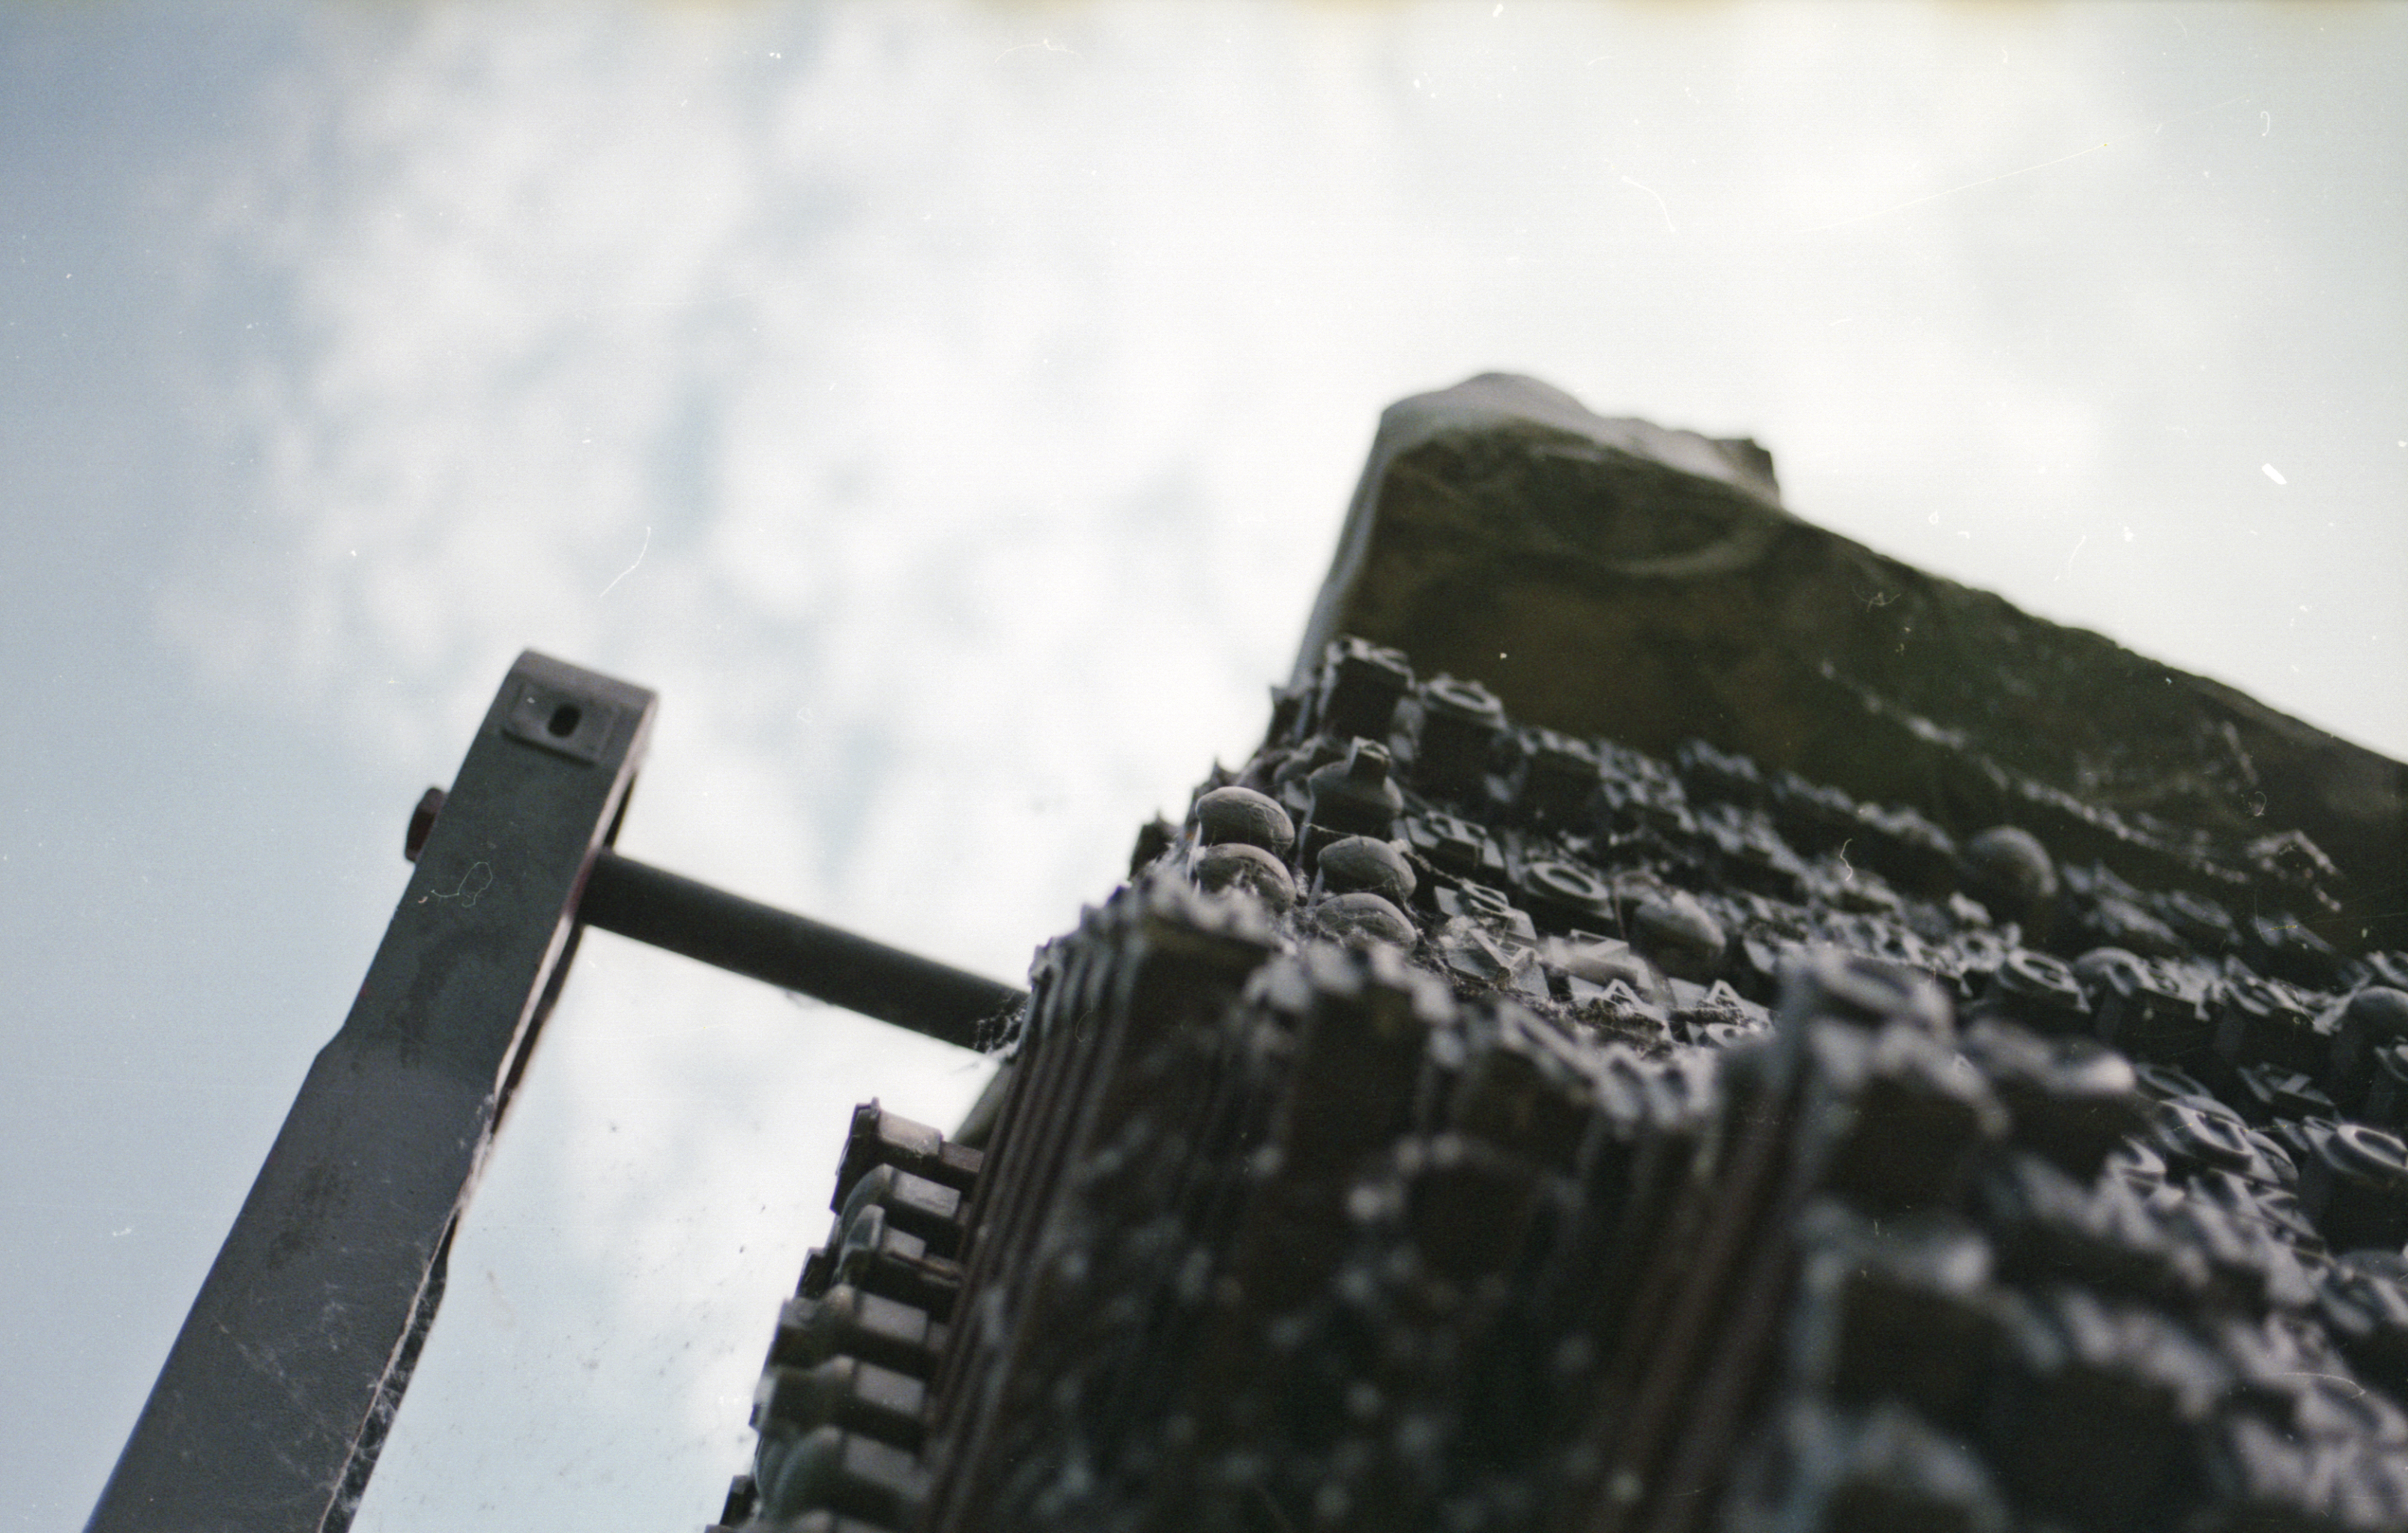
snow, weather